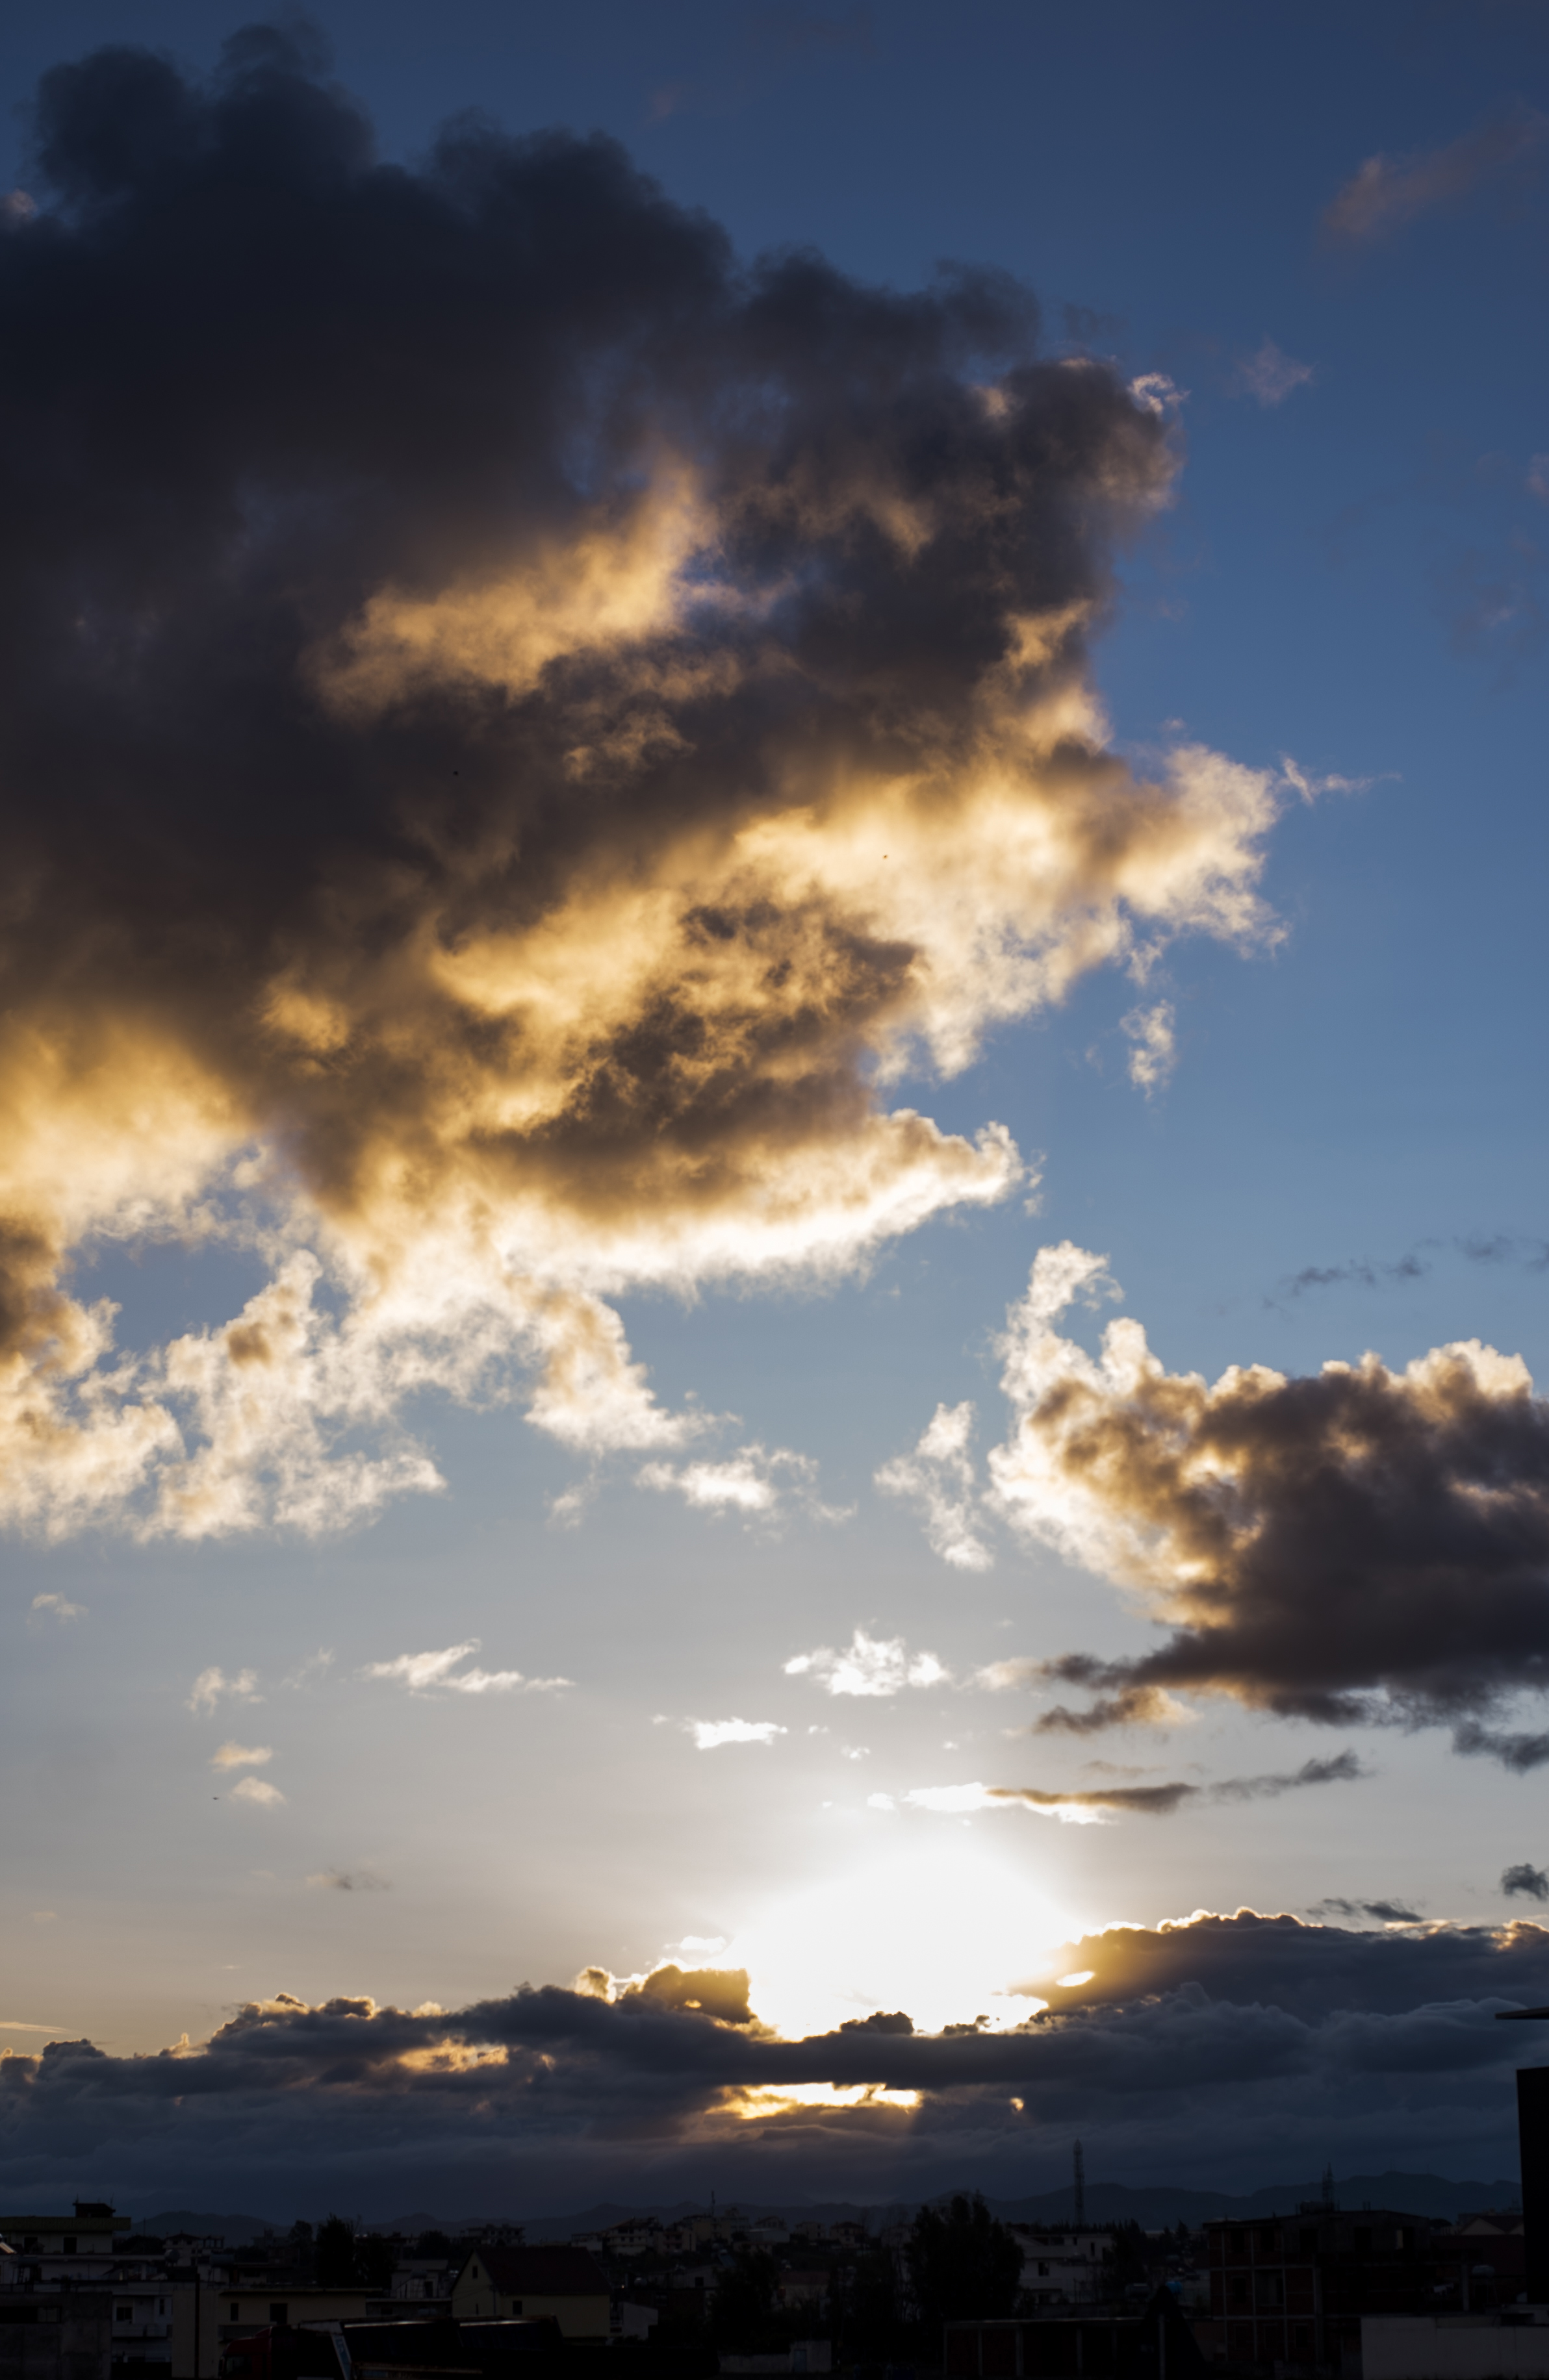
landscape, horizon, cloud, sky, sun, sunrise, sunset, sunlight, morning, dawn, atmosphere, dusk, daytime, evening, cumulus, calm, afterglow, phenomenon, meteorological phenomenon, atmosphere of earth, computer wallpaper, red sky at morning